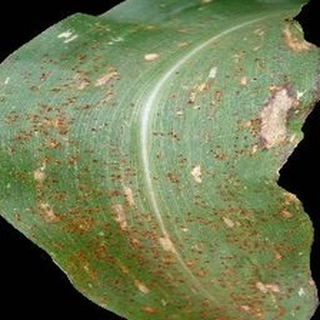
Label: corn_common_rust